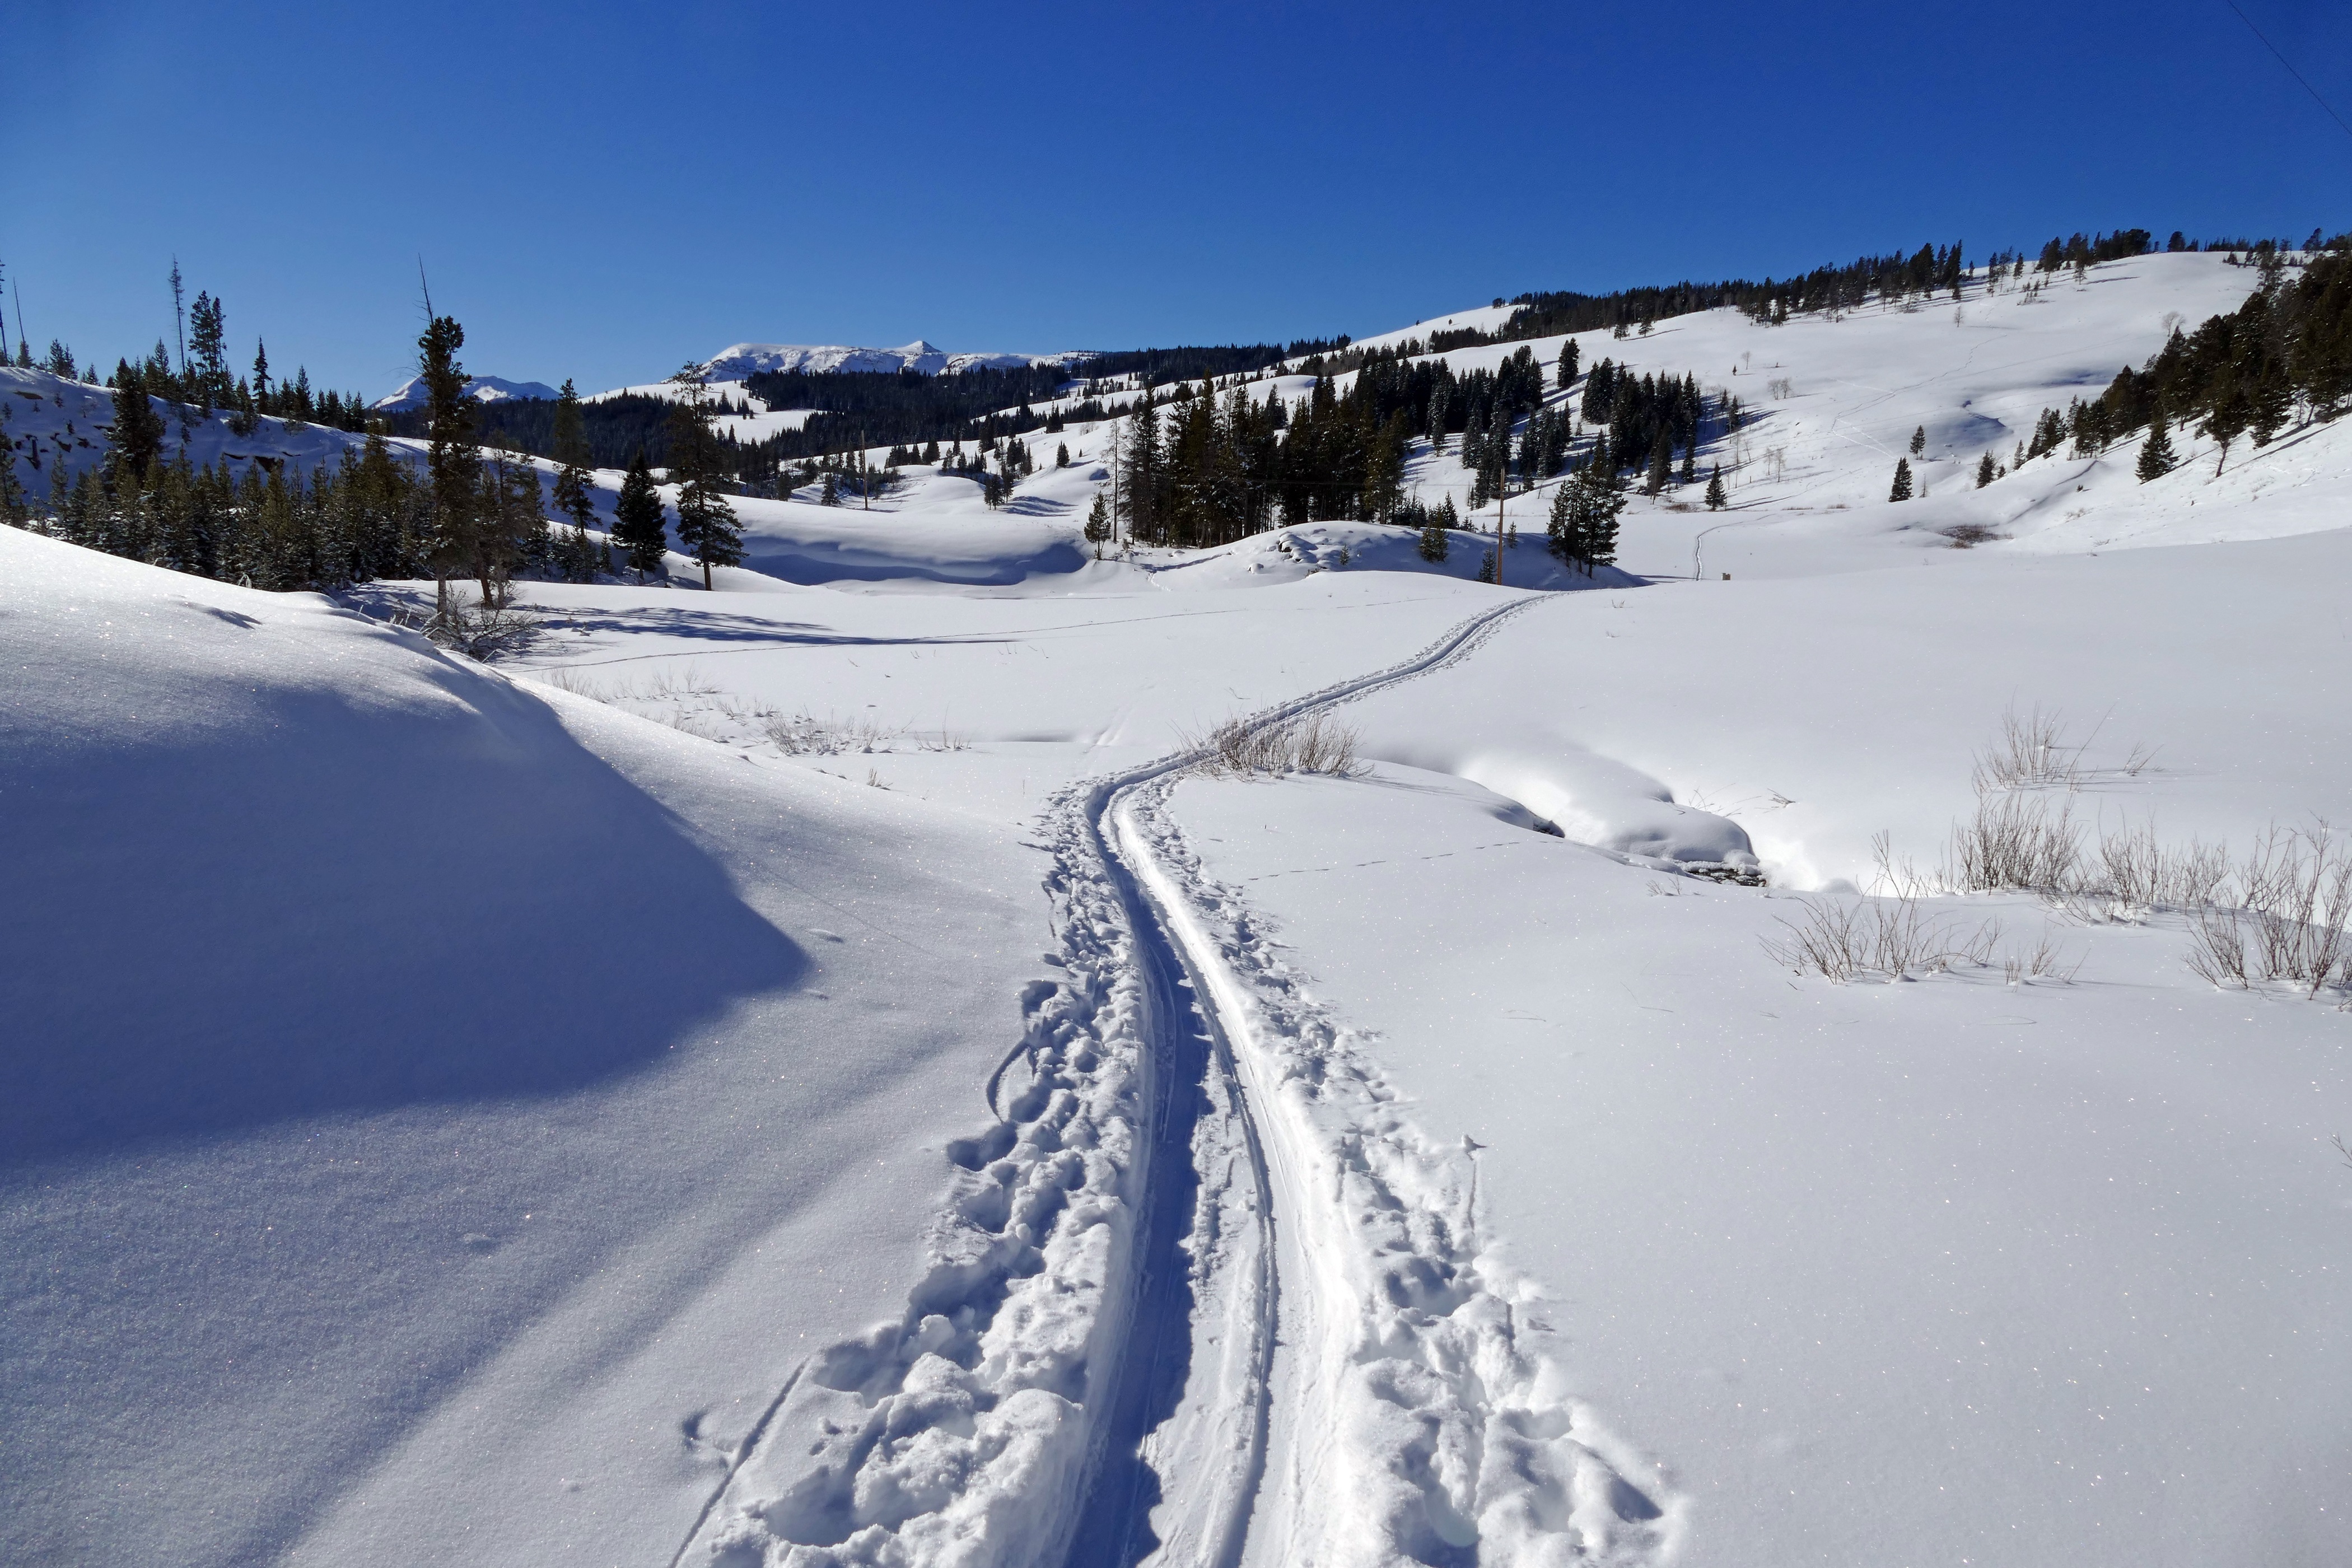
landscape, mountain, snow, cold, winter, white, mountain range, scenic, park, weather, skiing, season, sports equipment, winter sport, outdoors, resort, ski, footwear, piste, ski touring, nordic skiing, ski mountaineering, ski equipment, geological phenomenon, cross country skier tracks